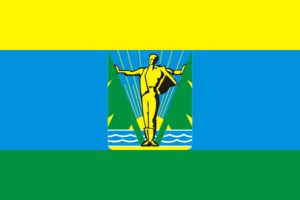
Komsomolsk ved Amur
Komsomolsk ved Amur er en by i Khabarovsk kraj i Rusland. Byen ligger på den venstre bred af floden Amur, omkring 356 km nordøst for Khabarovsk. Komsomolsk ved Amur ligger ved BAM-jernbanen. Byen har 249.810 indbyggere.